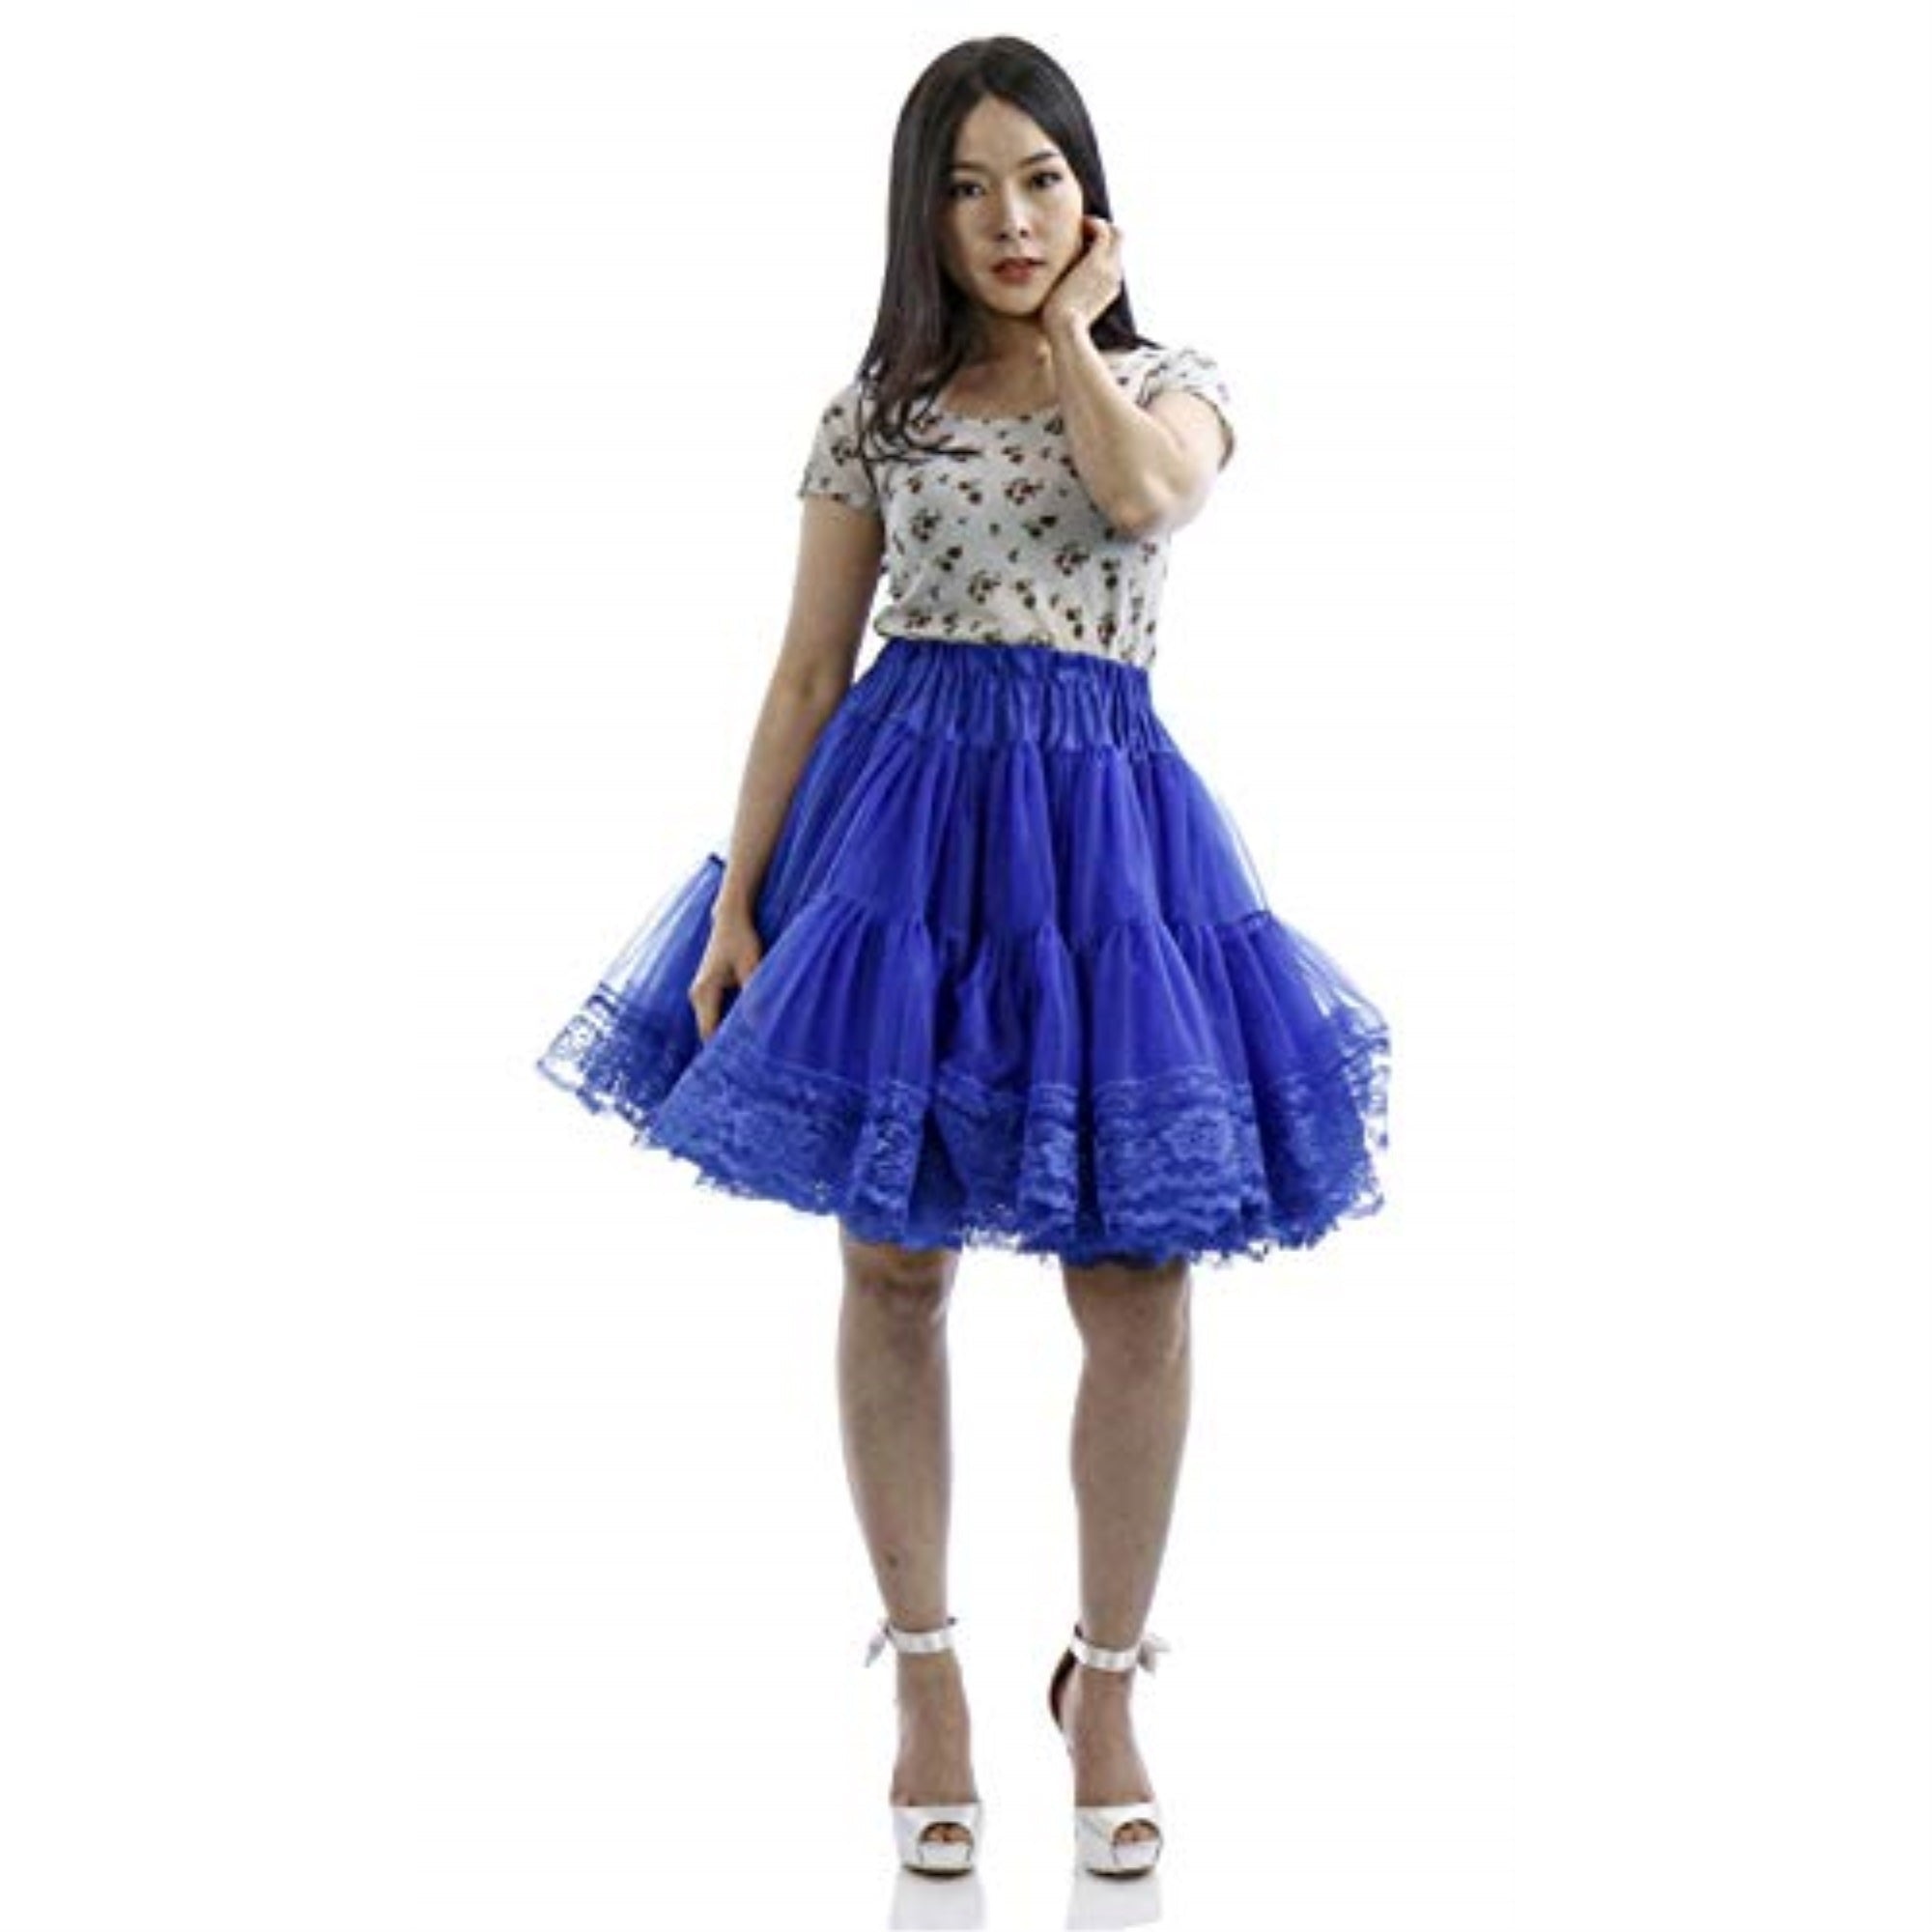
Zooey Luxury Chiffon Adult Petticoat Slip-Royal Blue
Introduction: Elevate Your Style with Zooey Luxury Chiffon Adult Petticoat Slip - Royal Blue In the world of fashion, where every detail matters, the Zooey Luxury Chiffon Adult Petticoat Slip in Royal Blue emerges as a true gem. This enchanting piece is not just an accessory; it's a statement that transforms your style into a dance of elegance. Let's unravel the five key features that make this petticoat a must-have, explore care instructions to maintain its allure, and discover why it's the ideal choice for a myriad of occasions. Key Features: R egal Royal Blue Elegance: The Zooey Luxury Chiffon Petticoat in Royal Blue is a celebration of sophistication and style. The regal hue adds a touch of royalty to your ensemble, making you stand out at any event. Flowing Chiffon Magic: Crafted with precision, the chiffon fabric ensures a graceful and flowing movement. Every step becomes a dance, and every twirl creates an aura of enchantment, showcasing the magic of chiffon. Adjustable Waist for Perfect Fit: The petticoat features an adjustable waist, providing a customized and comfortable fit. Whether you're wearing it for a party event or a romantic Valentine's Day celebration, the perfect fit enhances your confidence. Versatile for Any Occasion: Zooey Luxury Chiffon Petticoat is not limited to a specific event; it's your go-to accessory for various occasions. From lively party events to the romance of Valentine's Day, this petticoat is a versatile companion. Meticulous Craftsmanship: Malcomodes commitment to quality is evident in every stitch. Meticulous craftsmanship ensures durability, making this women's petticoat a timeless addition to your wardrobe. Care Instructions: To preserve the allure and quality of your Zooey Luxury Chiffon Adult Petticoat Slip: Gentle Hand Wash: Treat your petticoat with care by opting for a gentle hand wash in cold water. This maintains the vibrancy of the Royal Blue color. Avoid Harsh Chemicals: Refrain from using harsh chemicals or bleach, as they can compromise the integrity of the chiffon fabric. Air Dry: Allow the petticoat to air dry, ensuring the flowing chiffon maintains its shape and movement. Avoid using a dryer to prevent any potential damage. In the realm of fashion, the Zooey Luxury Chiffon Adult Petticoat Slip - Royal Blue transcends the ordinary, offering a blend of elegance, versatility, and quality craftsmanship. Whether you're attending a vibrant party event, celebrating the romance of Valentine's Day, or simply desiring an accessory that turns heads, this women's petticoat is your key to a graceful and stylish presence. Ready to elevate your style and make a statement with Zooey Luxury Chiffon Petticoat? Click "Add to Cart" and make this regal Royal Blue petticoat your own. Malcomodes invites you to redefine your elegance, celebrate your unique style, and dance through life with Zooey Luxury. Experience the enchantment of Zooey Luxury Chiffon Adult Petticoat Slip in Royal Blue ? your passport to timeless elegance and style. Don't miss the opportunity to make every occasion a celebration of your unique fashion statement. Buy Now at Malcomodes and let the dance of sophistication begin! Product FAQs Q: What sizes are available for the Zooey Luxury Chiffon Adult Petticoat Slip in Royal Blue? Ans: The Zooey Luxury Chiffon Adult Petticoat Slip in Royal Blue is available in sizes small, medium, and large. Q: Is the petticoat machine washable? Ans: Yes, the petticoat can be machine washed on a gentle cycle with cold water. It is recommended to air dry to maintain its quality. Q: Can the waist of the petticoat be adjusted? Ans: Yes, the Zooey Luxury Chiffon Adult Petticoat Slip in Royal Blue features an adjustable waist for a customized fit. Q: Is the petticoat suitable for formal events? Ans: Absolutely! The regal royal blue color and flowing chiffon fabric make it perfect for formal events, adding a touch of elegance to your outfit. Q: What makes the Zooey Luxury Chiffon Adult Petticoat Slip stand out from other similar products? Ans: The Zooey Luxury Chiffon Adult Petticoat Slip in Royal Blue stands out due to its high-quality chiffon fabric, regal color, adjustable waist, and versatility for various occasions.
Brand: Malcommodes
Category: Apparel & Accessories > Clothing > Lingerie > Petticoats & Pettipants